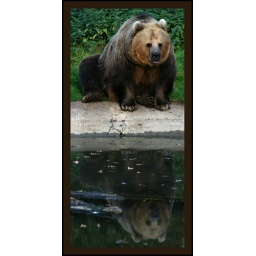
reflection of a european brown bear sat by his pond at Whipsnade zoo in Bedfordshire.